Chris Capuano

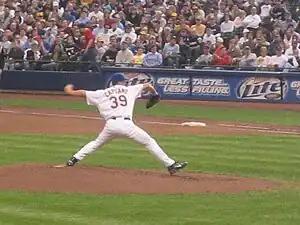
Capuano pitching for the Milwaukee Brewers in 2006.

On December 1, 2003, Capuano was traded to the Milwaukee Brewers (along with Craig Counsell, Lyle Overbay, Junior Spivey, Jorge de la Rosa and Chad Moeller) for Shane Nance, Richie Sexson and minor leaguer Noochie Varner. He made 17 starts for the Brewers in 2004 and was 6–8 with a 4.99 ERA.